Elizabeth II

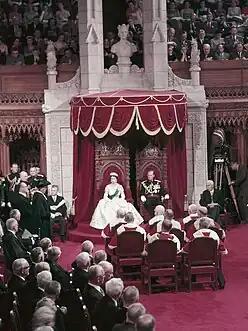
With Philip, seated on thrones at the Canadian parliament, 1957

Before the marriage, Philip renounced his Greek and Danish titles, officially converted from Greek Orthodoxy to Anglicanism, and adopted the style "Lieutenant Philip Mountbatten", taking the surname of his mother's British family. Shortly before the wedding, he was created Duke of Edinburgh and granted the style "His Royal Highness". Elizabeth and Philip were married on 20 November 1947 at Westminster Abbey. They received 2,500 wedding gifts from around the world. Elizabeth required ration coupons to buy the material for her gown (which was designed by Norman Hartnell) because Britain had not yet completely recovered from the devastation of the war. In post-war Britain, it was not acceptable for Philip's German relations, including his three surviving sisters, to be invited to the wedding. Neither was an invitation extended to the Duke of Windsor, formerly King Edward VIII.